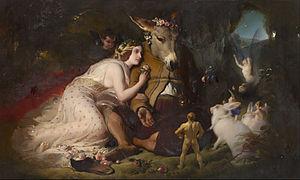
Sir Edwin Landseer, né le 7 mars 1802 à Londres, mort le 1ᵉʳ octobre 1873 dans la même ville, est un peintre et sculpteur britannique.